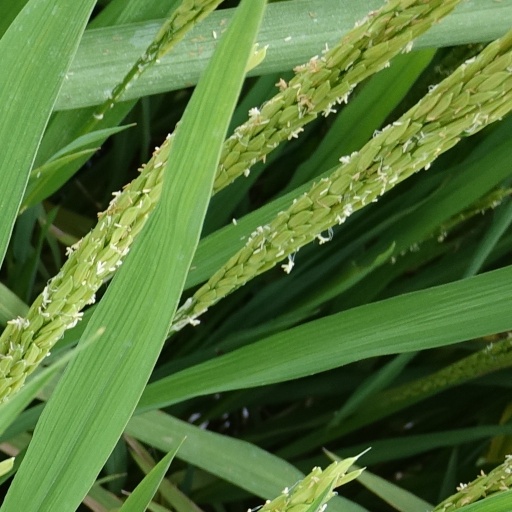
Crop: rice